34th Street–Penn Station (IRT Broadway–Seventh Avenue Line)

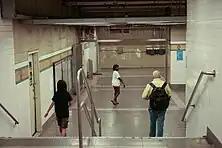

This station has two side platforms for local service and a center island platform for express service. Atlantic Avenue–Barclays Center on the IRT Eastern Parkway Line and 34th Street–Penn Station on the IND Eighth Avenue Line are the only other stations in the system with this configuration. This is due to the expected increase in ridership and to encourage riders to switch at the next stop northbound, Times Square–42nd Street, as it is set up in the usual island platform manner for cross-platform interchanges. There is no free transfer between this station and the station of the same name on the IND Eighth Avenue Line, despite the fact that both connect to Penn Station. The nearest transfer location is at Times Square–42nd Street with a free transfer to 42nd Street–Port Authority Bus Terminal.